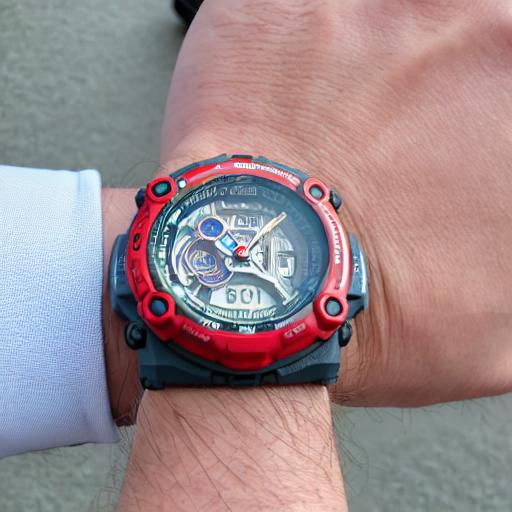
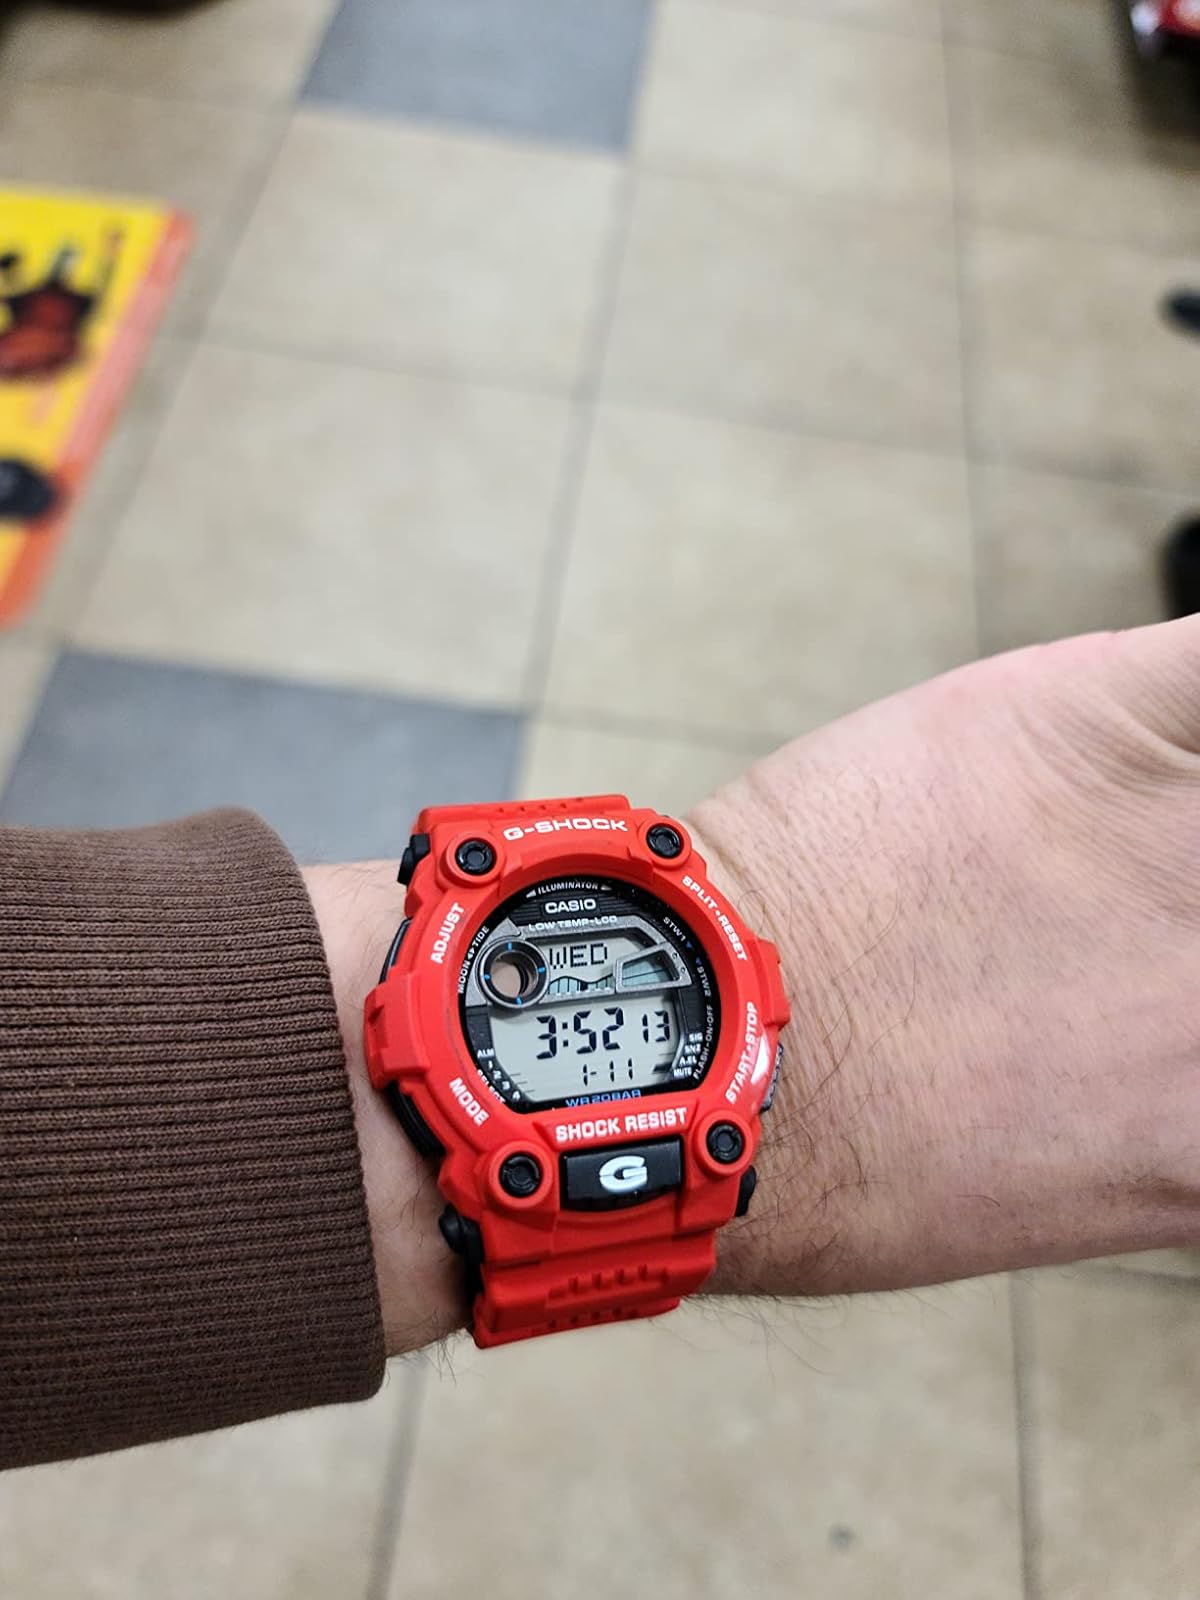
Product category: accessories_watch
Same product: no